Describe the emotion expressed in this image:  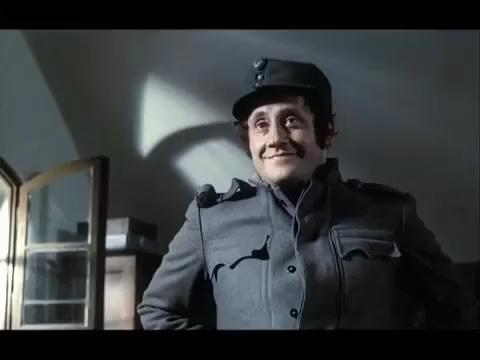
This person displays Suffering, valence and arousal with low intensity.